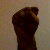
The image shows a hand gesture representing the letter 'S' in Indian Sign Language.